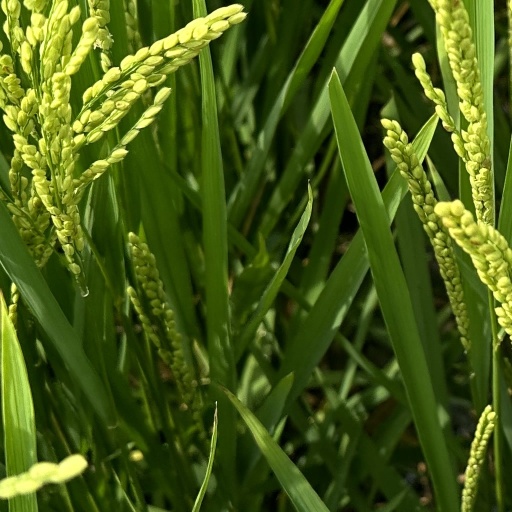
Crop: rice